Siegfried Sassoon

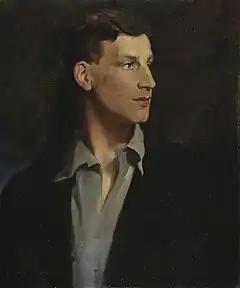
Portrait of Sassoon by Glyn Warren Philpot, 1917 (Fitzwilliam Museum)

Sassoon joined the Army just as the threat of a new European war was recognized, and was in service with the Sussex Yeomanry on 4 August 1914, the day the United Kingdom declared war on Germany. He broke his arm badly in a riding accident and was put out of action before leaving England, spending the spring of 1915 convalescing. He was commissioned into the 3rd Battalion (Special Reserve), Royal Welch Fusiliers, as a second lieutenant on 29 May 1915.